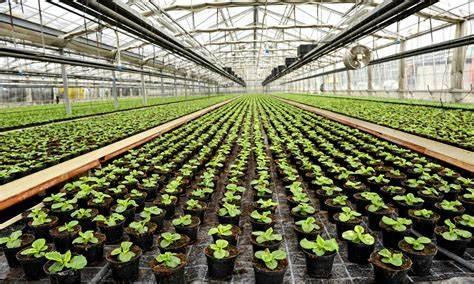
Mandhari ya siri yenye kijito kidogo kinachotiririka kupitia eneo lenye nyasi na vichaka, likiwa na miteremko ya milima na tambarare. Mazingira haya yanatoa fursa kwa uhifadhi wa mazingira, usambazaji wa maji ya ardhini,na makazi ya viumbe hai,mpangilio wa kijito, mawe na mimea inachangia ikolojia endelevu, inayofaa kwa shughuli za utalii wa mazingira.